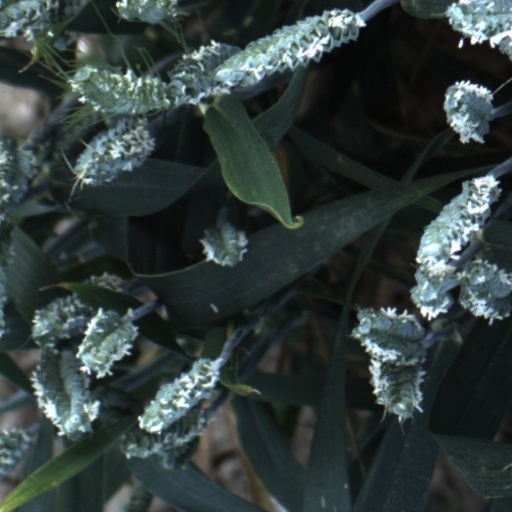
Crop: wheat